John D. Lankenau

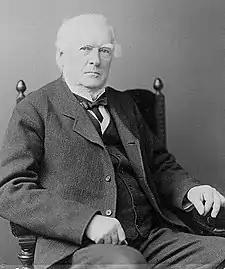
John Dietrich Lankenau (date unknown)

John Dietrich Lankenau (1817–1901) was a German-American businessman and philanthropist, an executor of financier Francis Martin Drexel, and the namesake of Lankenau Medical Center. Some sources give his middle name as Diederich or Diedrich.